Global spread of the printing press

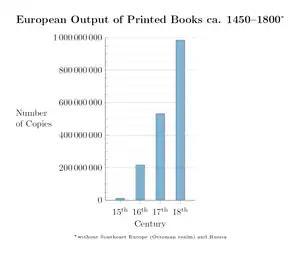
Output of printed books in Europe between the 15th and 18th centuries

Following the invention of the printing press in the German city of Mainz by Johannes Gutenberg , Western printing technology spread across the world, and was adopted worldwide by the end of the 19th century. The technology, which mechanized the process of printing with moveable type, displaced the manuscript and block printing.